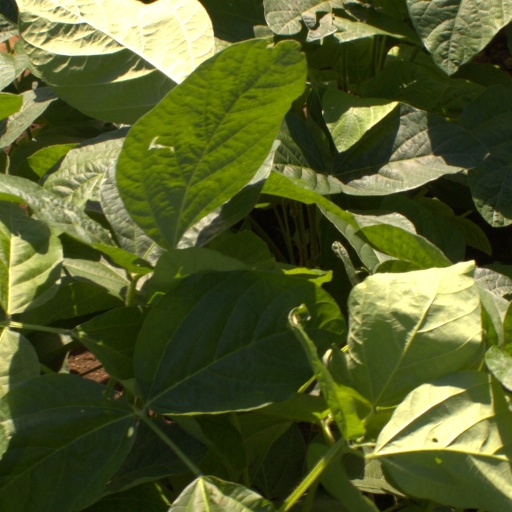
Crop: soybean